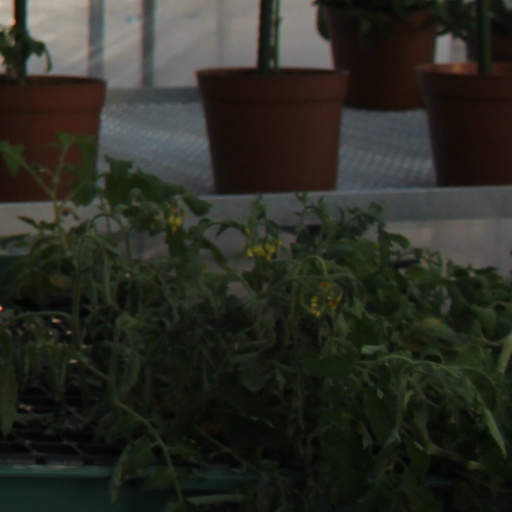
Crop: tomato